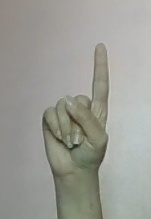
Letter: bb